Club Atlético Mitre

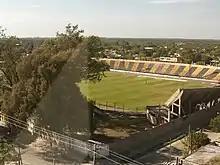
Mitre stadium, "Doctores José y Antonio Castiglione"

The club was founded on April 2, 1907 by Francisco Igounet, his daughter and his father-in-law. After a friendly football match between "Mendoza" and "Mitre" with the second team being the winner, the club was established naming it "Club Atlético Mitre" honoring former president of Argentina who had died a few years before. The institution choose the yellow and black colors inspired on Uruguayan club CURCC (today Peñarol).